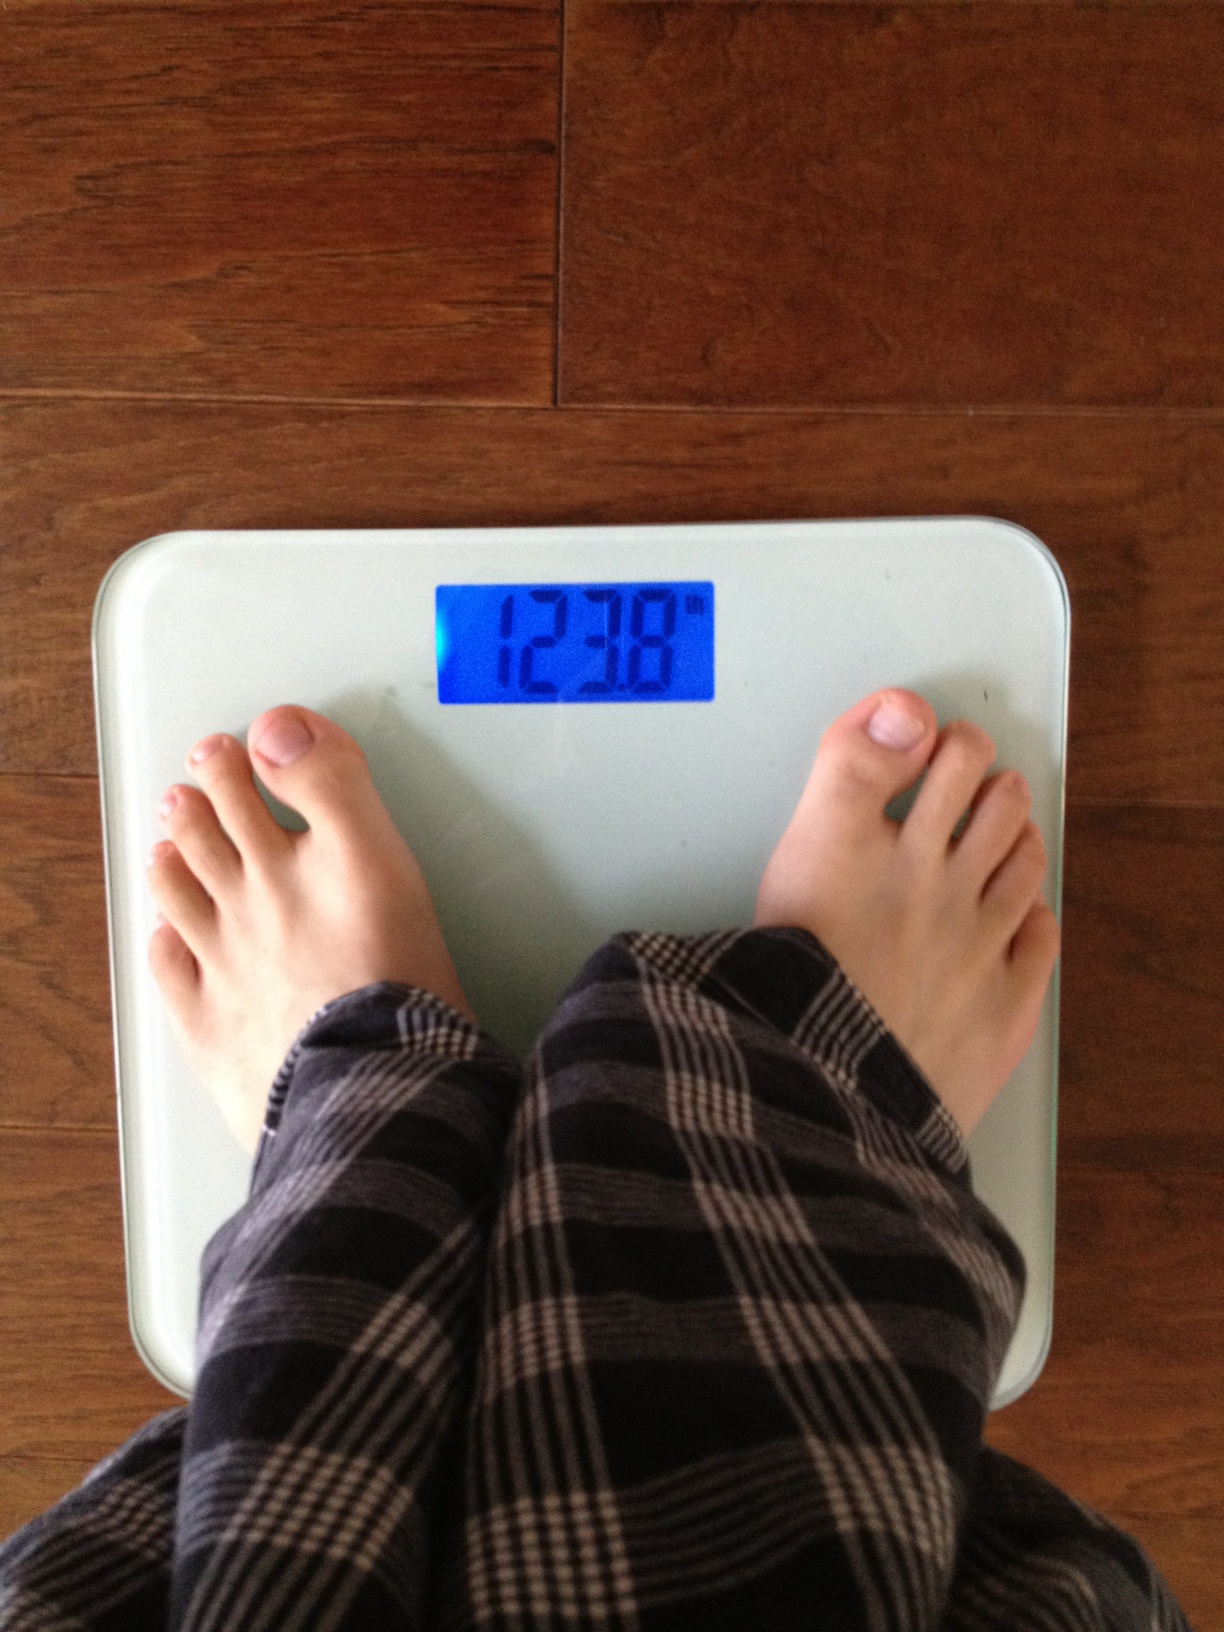Question: can you tell me what the read out on the scale is?
Answer: 123.8